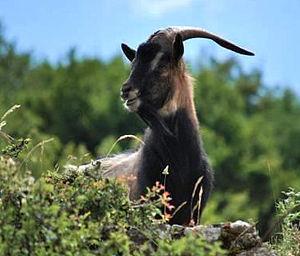
Une chèvre domestique
Cette liste commentée recense la mammalofaune en Sardaigne. Elle répertorie les espèces de mammifères sardes actuels et celles qui ont été récemment classifiées comme éteintes. Cette liste comporte 65 espèces réparties en dix ordres et 23 familles, dont une est « éteinte », deux sont « en danger critique d'extinction », deux autres sont « en danger », six sont « vulnérables », six autres sont « quasi menacées » et trois ont des « données insuffisantes » pour être classées.